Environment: real
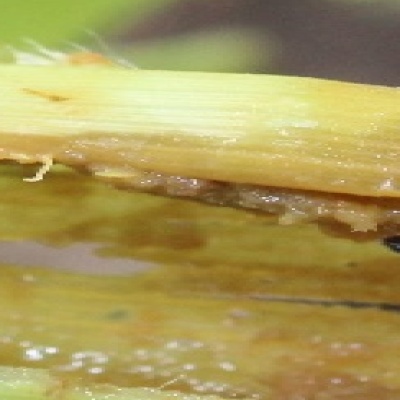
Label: fall_armyworm